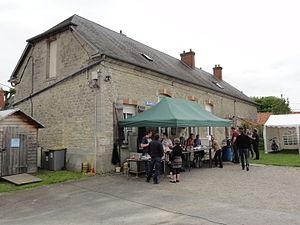
Sainte-Croix est une commune française située dans le département de l'Aisne, en région Hauts-de-France.